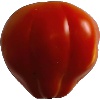
Label: Tomato 1